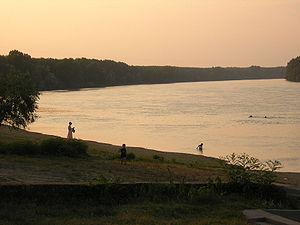
Cet article recense les zones humides de Bulgarie concernées par la convention de Ramsar.
La Bulgarie, en forme longue la république de Bulgarie, est un pays d’Europe du Sud-Est situé dans les Balkans. Elle est bordée par la mer Noire à l'est, au sud par la Grèce et la Turquie, au nord par le Danube et la Roumanie, à l’ouest par la Serbie et la Macédoine du Nord. Sa capitale est Sofia.
L'Ile de Béléné est une île située au milieu du fleuve Danube, entre la Roumanie et la Bulgarie ; elle appartient à cette dernière.